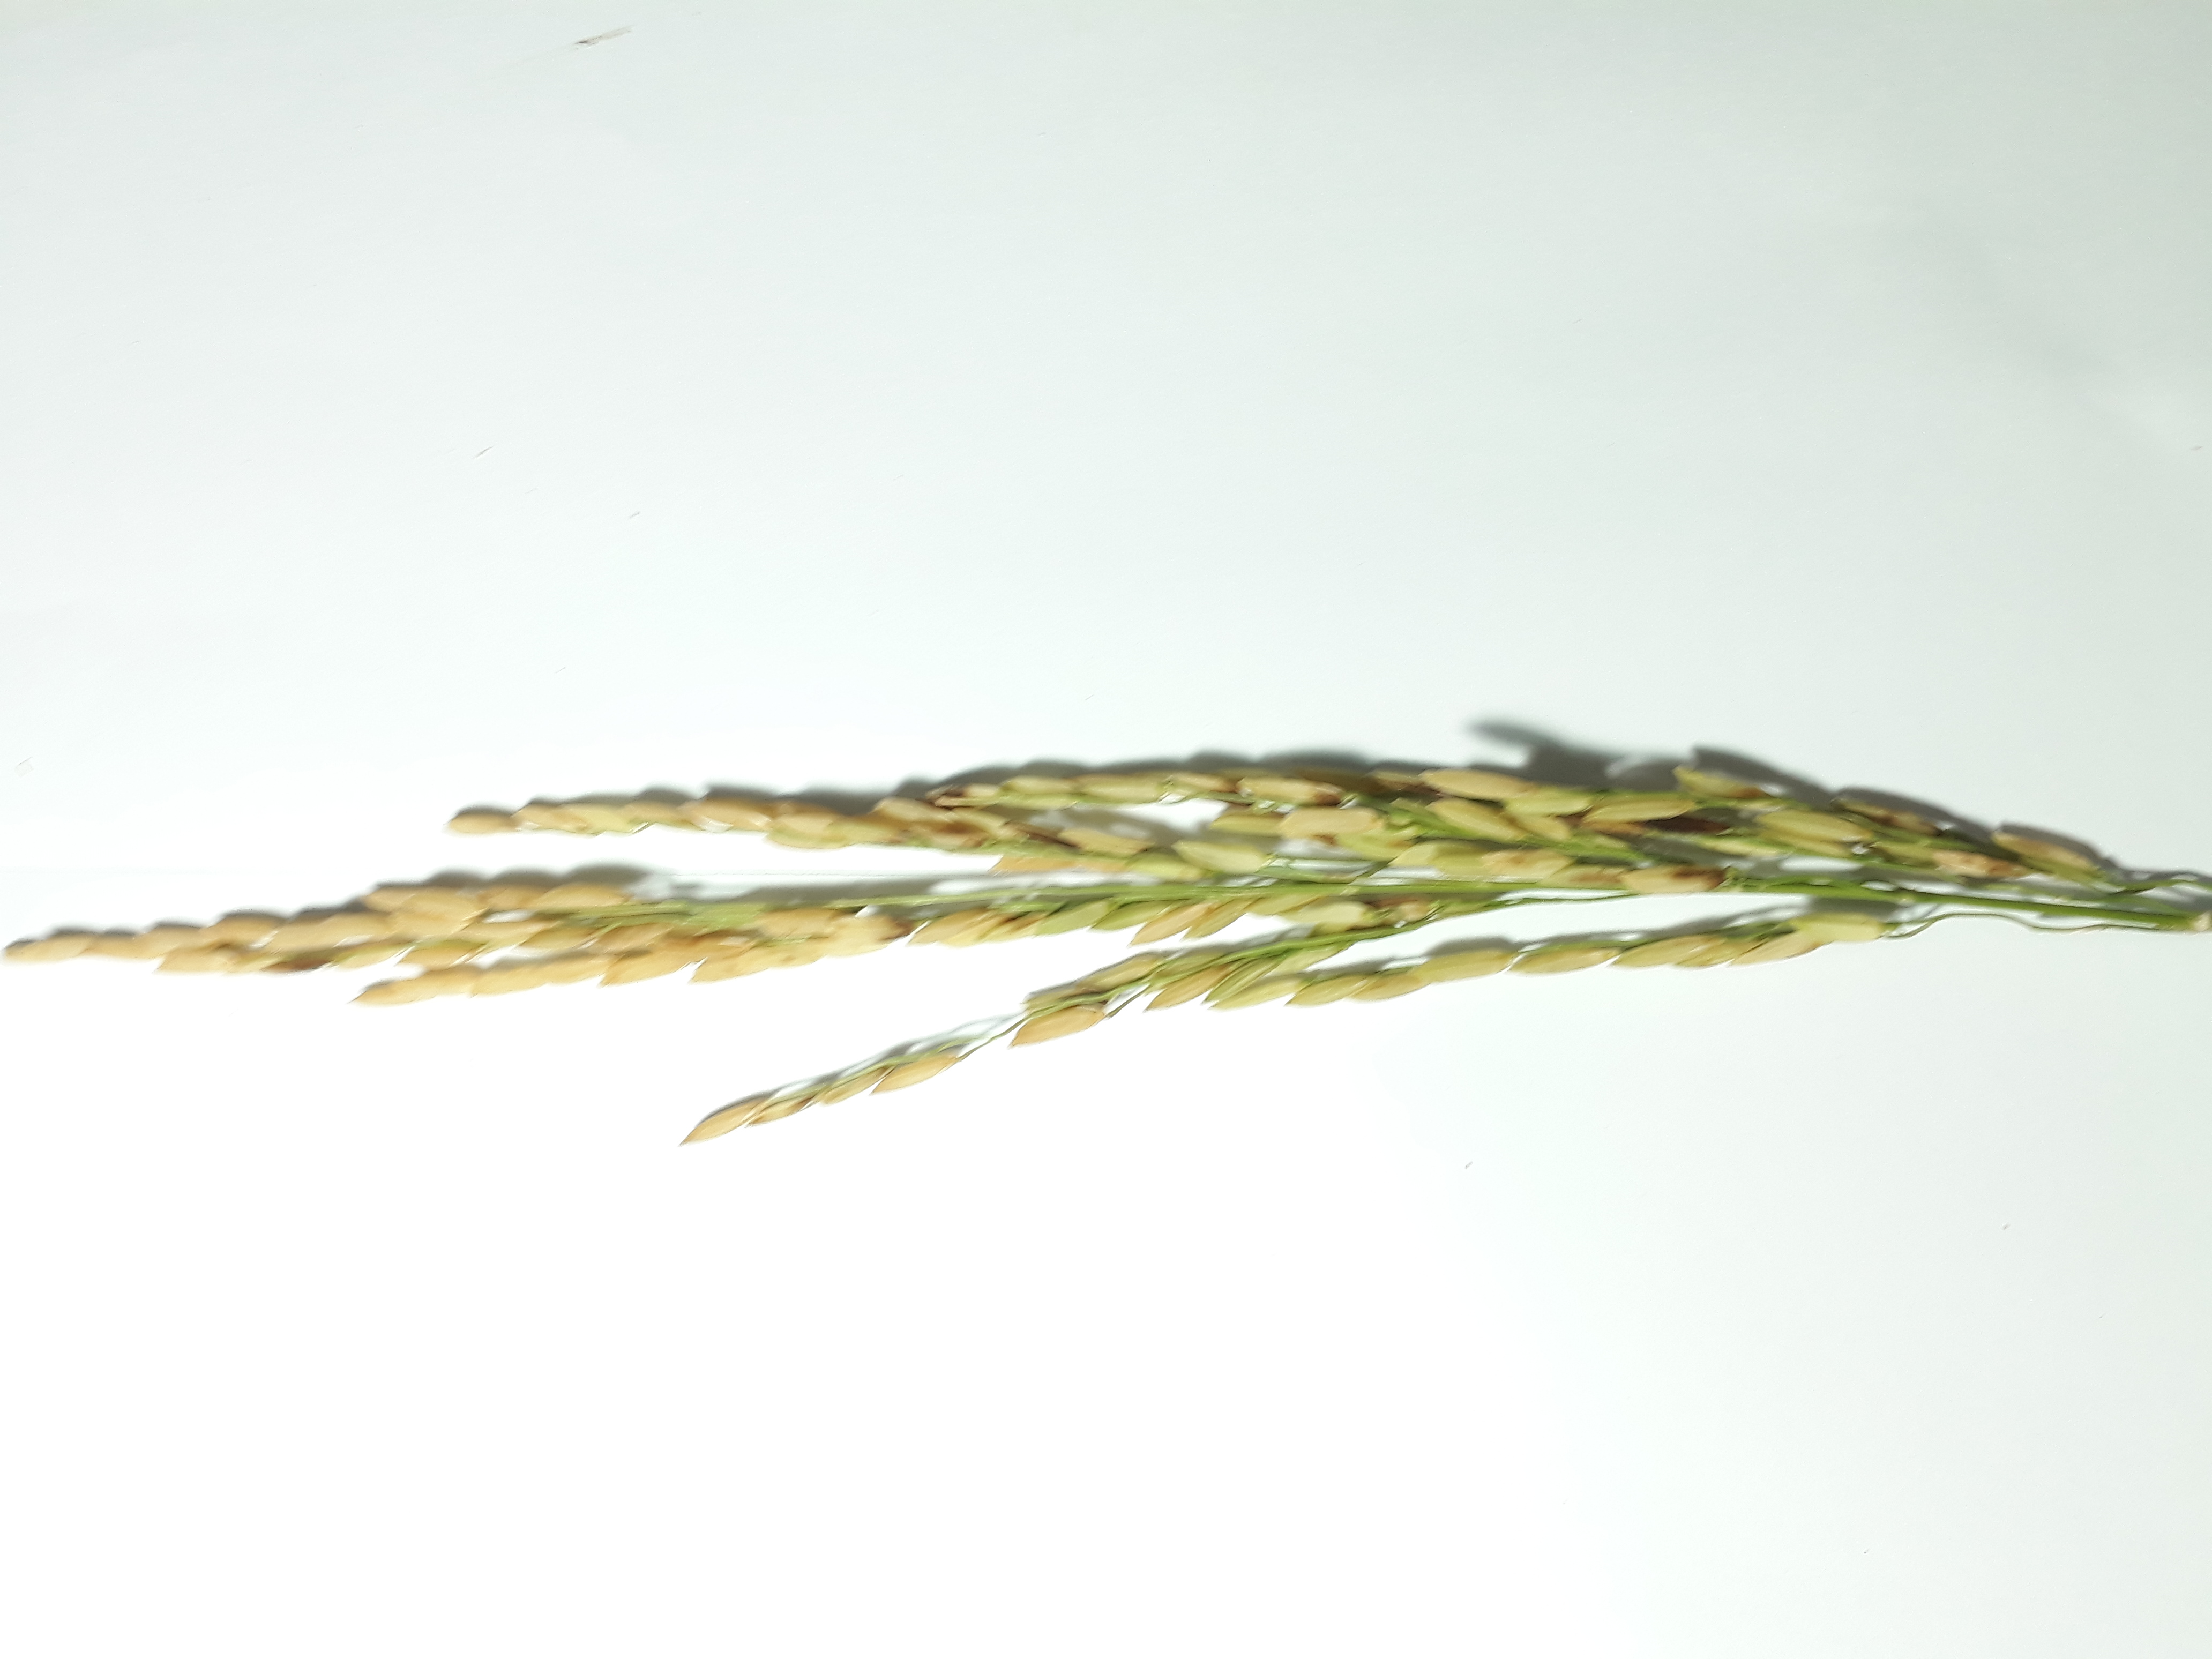
Label: Mild